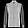
Label: Coat